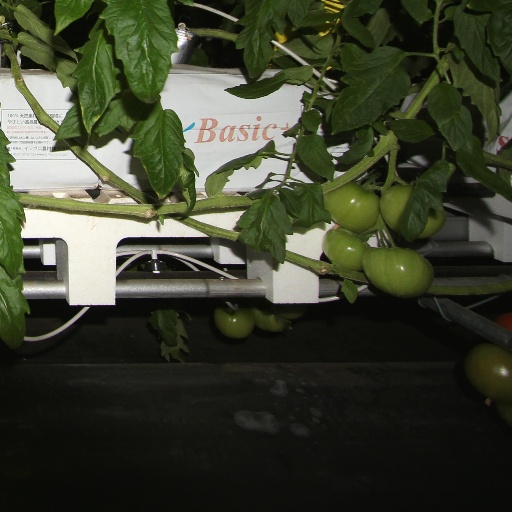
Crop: tomato